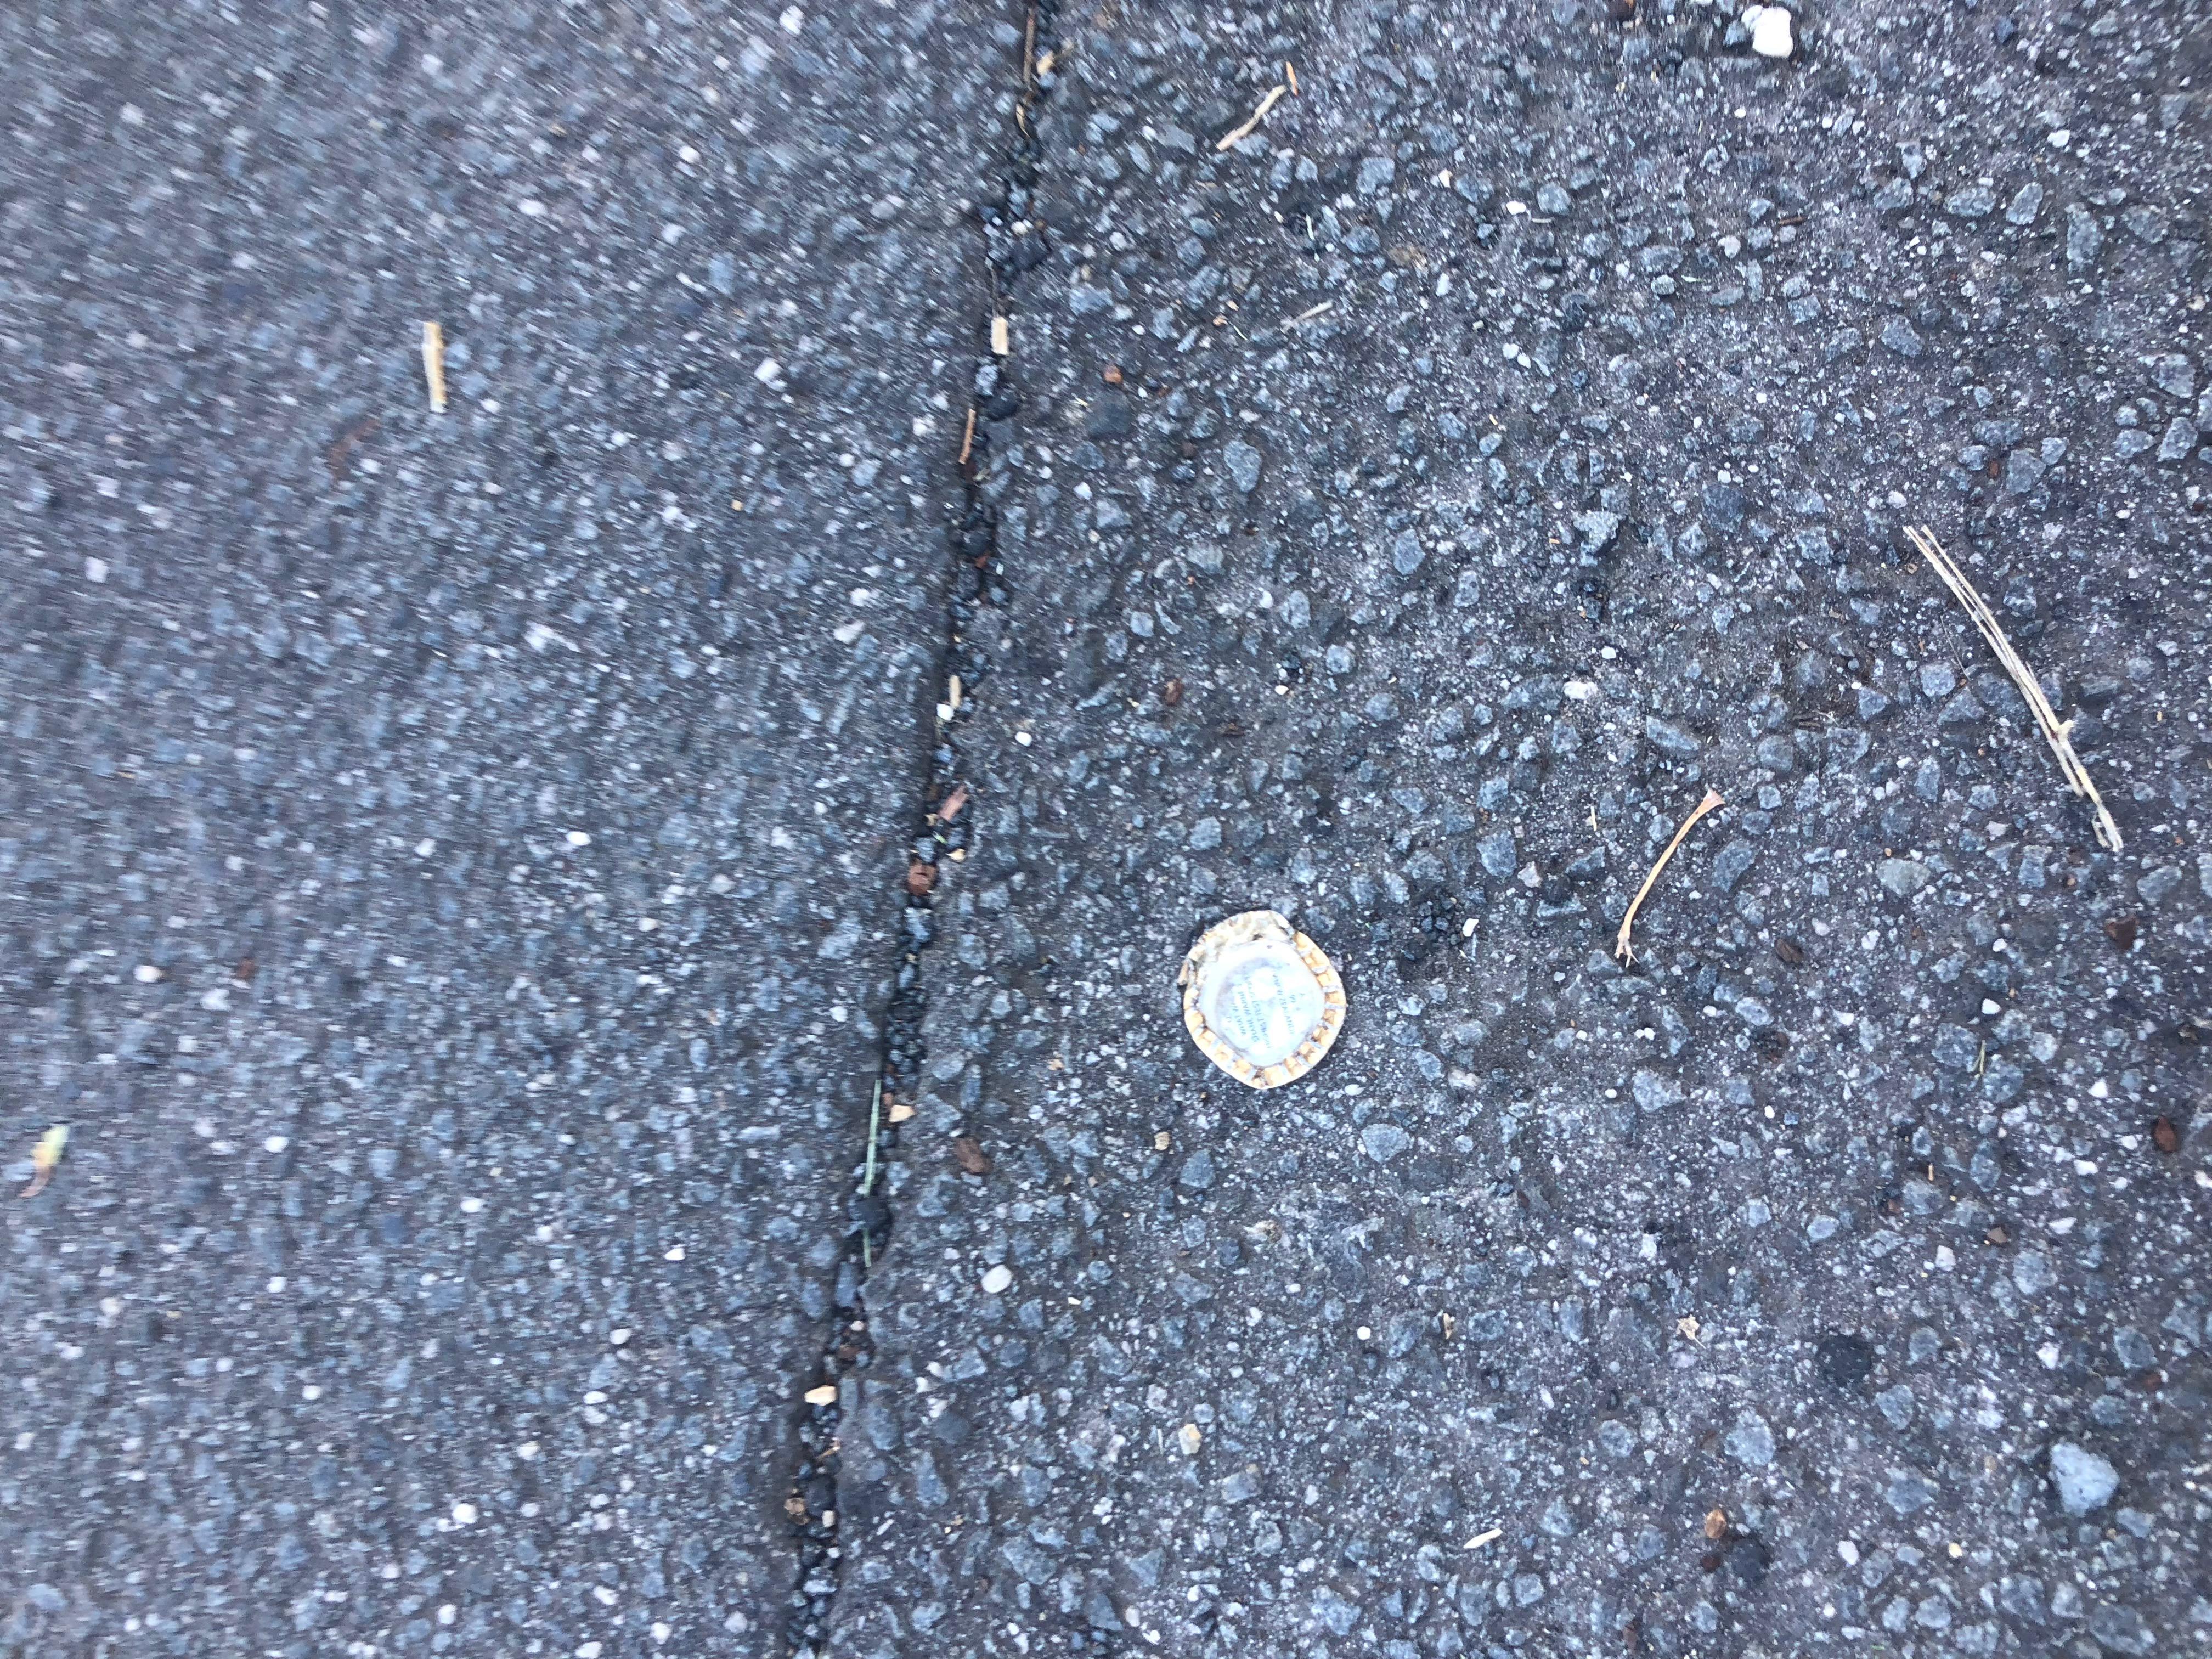
Object: Metal bottle cap (Bottle cap)